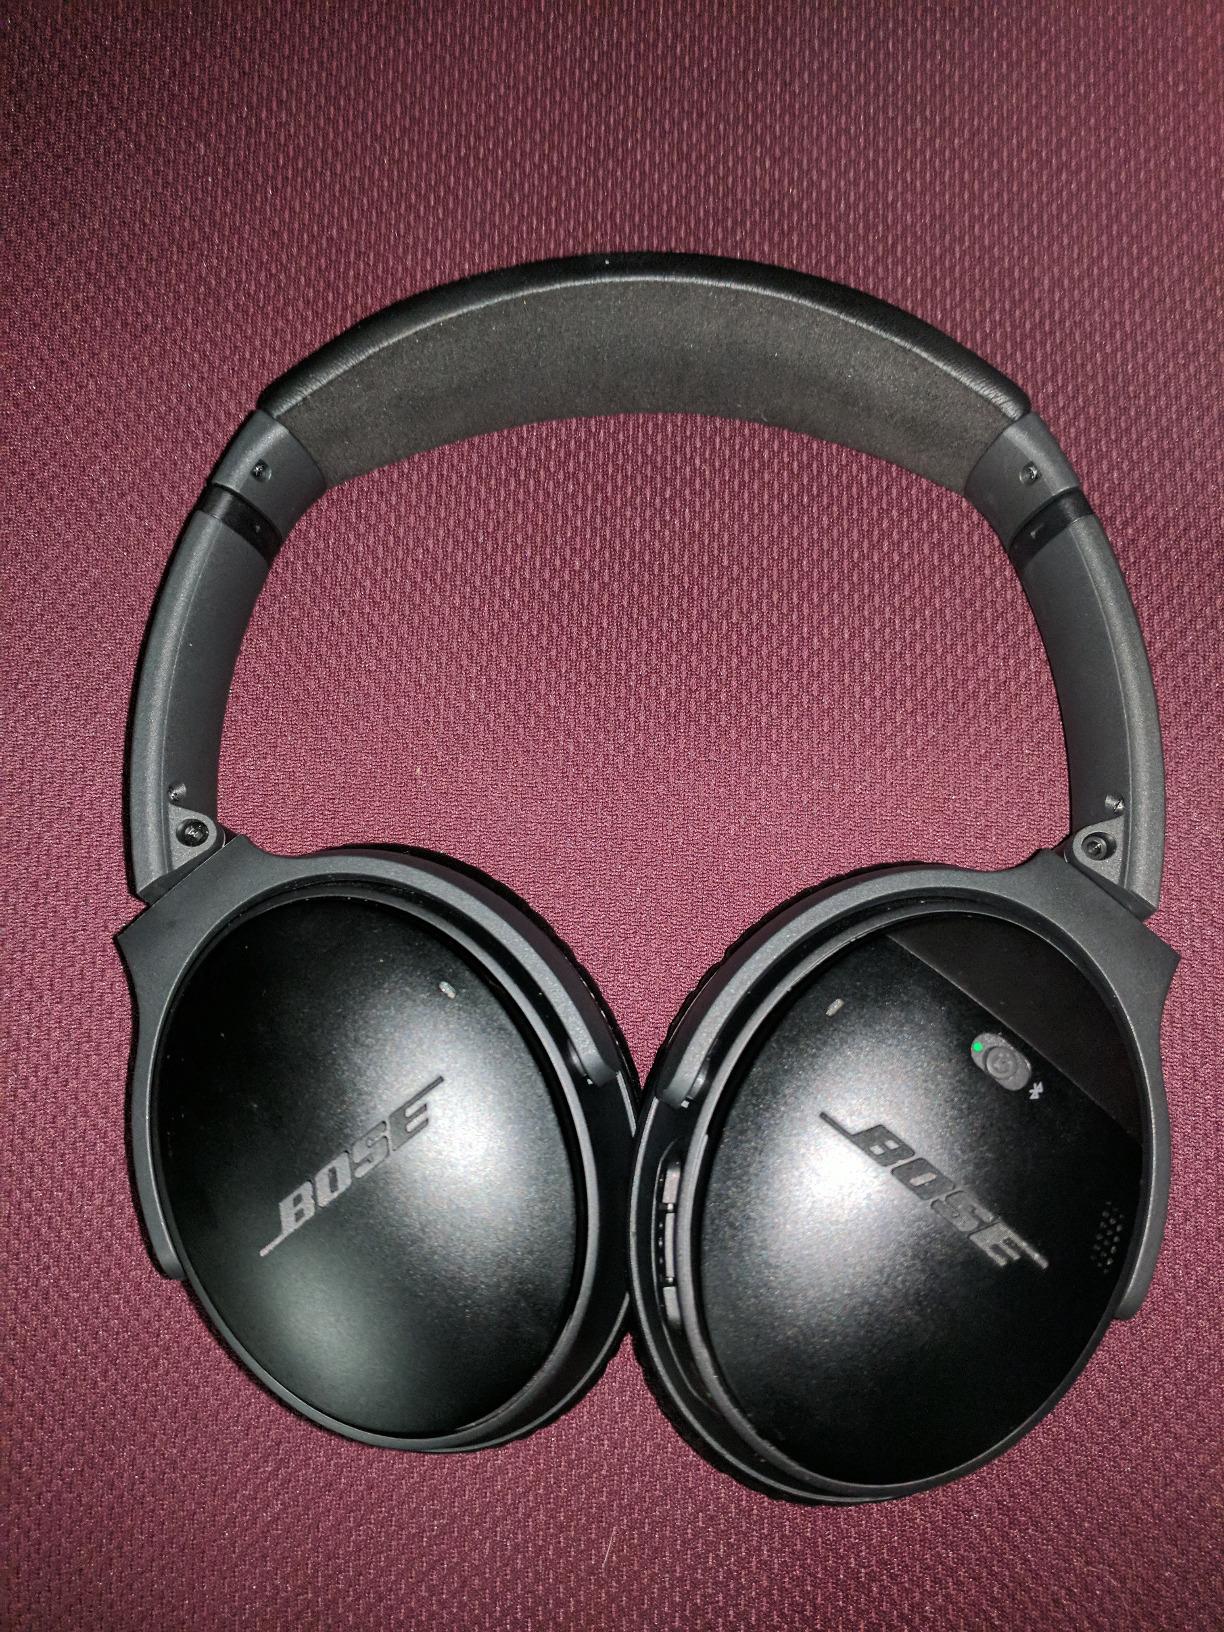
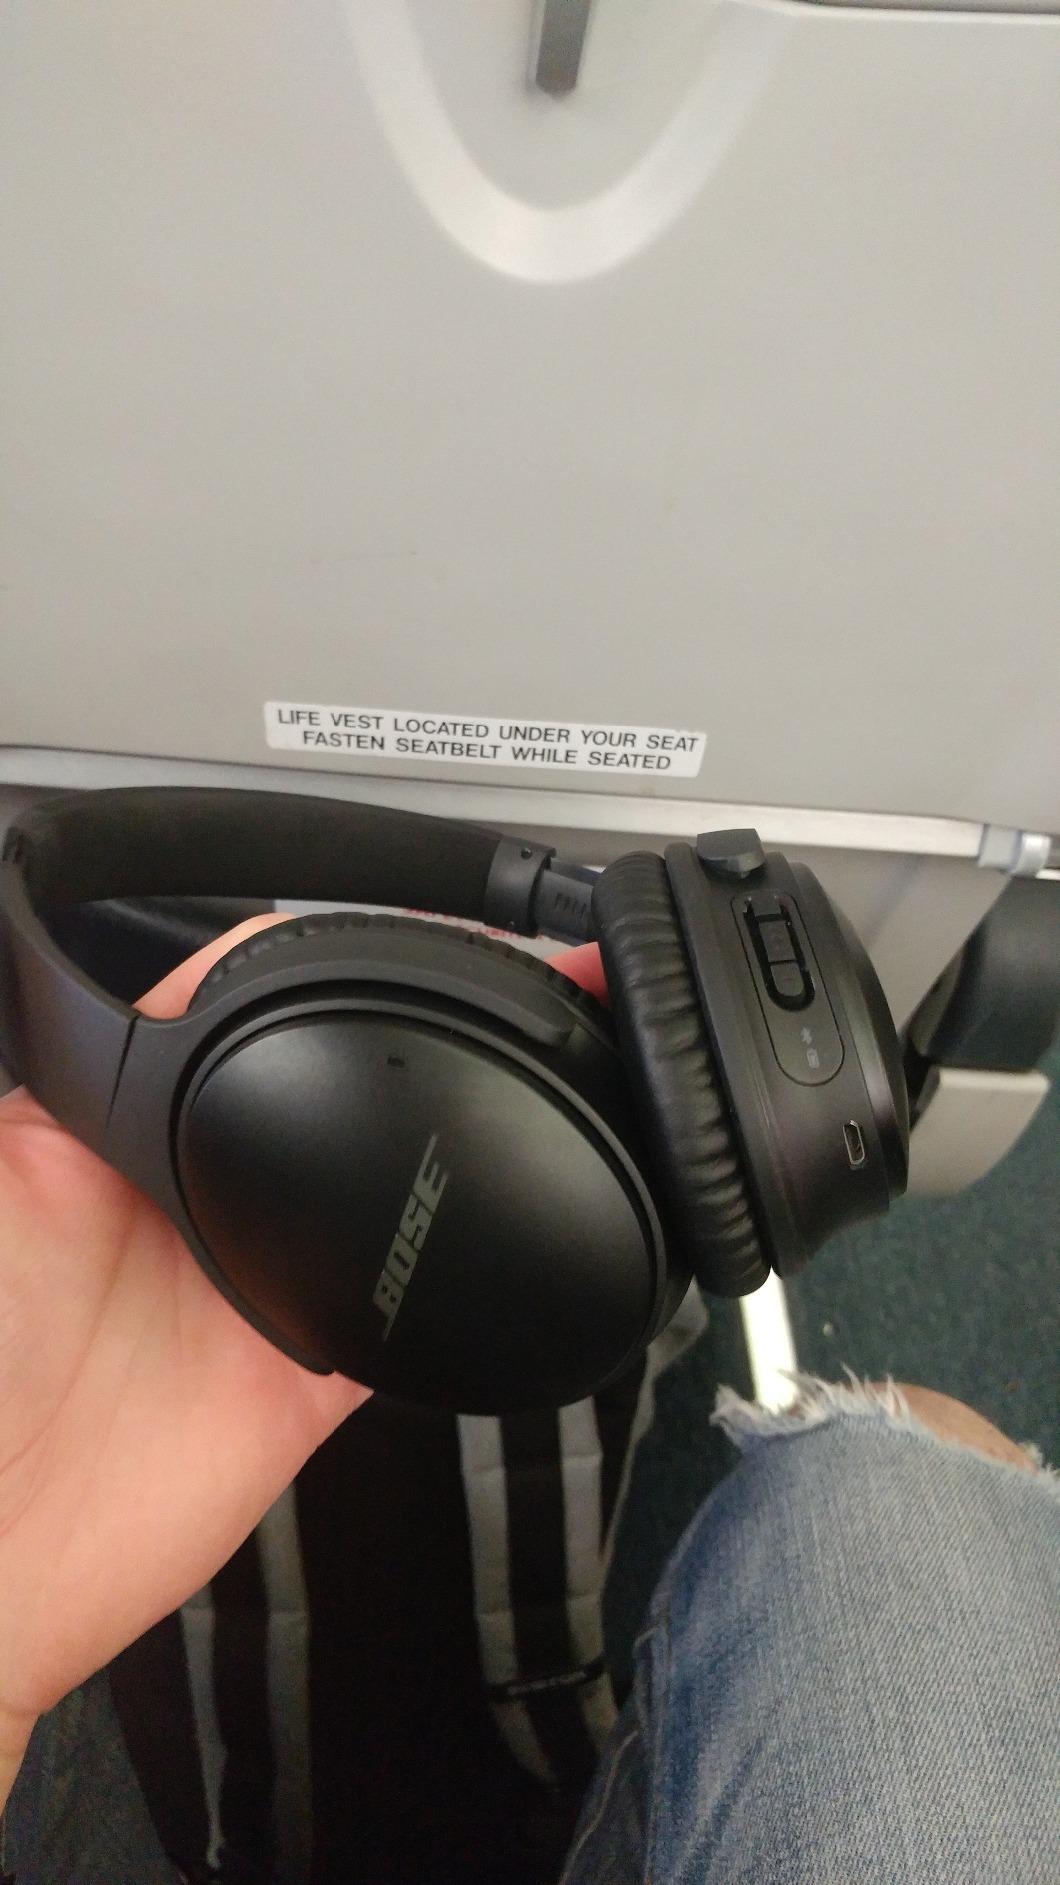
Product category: headphones
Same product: yes